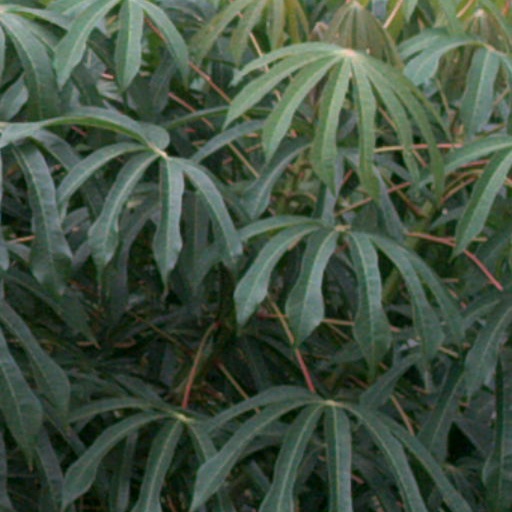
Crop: cassava